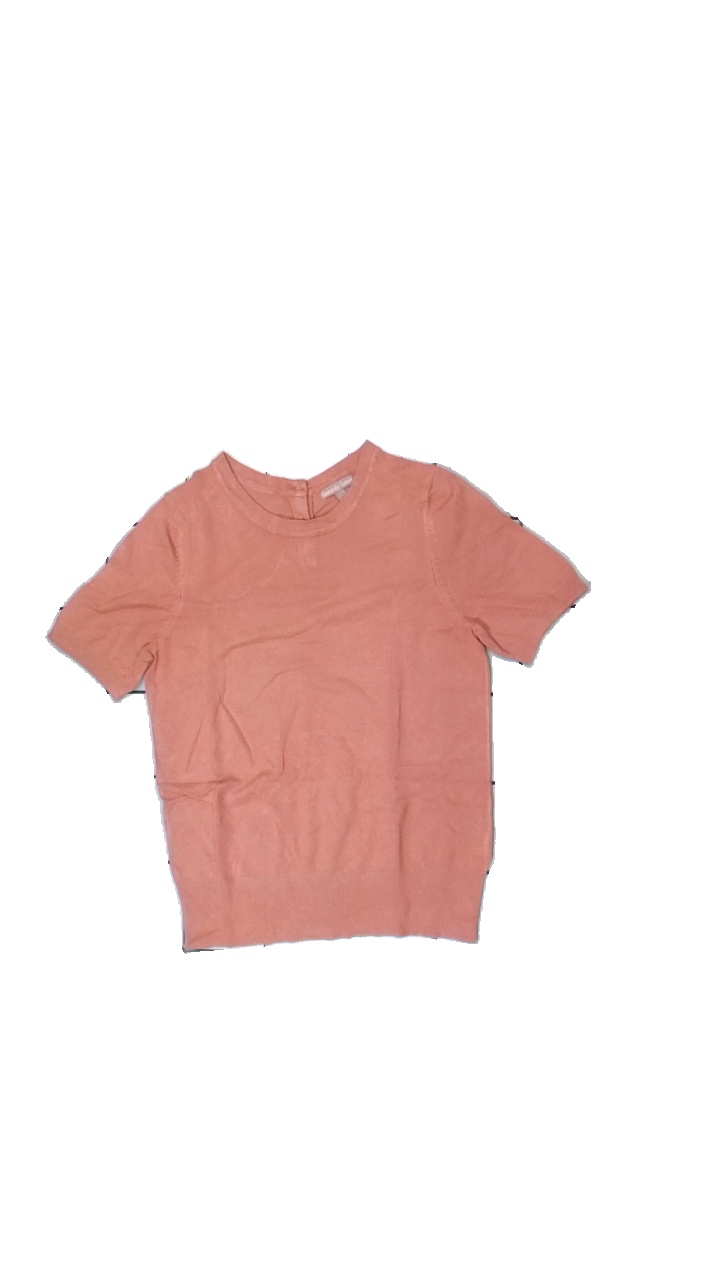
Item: T-shirt (Ladies)
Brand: Missing
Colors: Pink
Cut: Regular, C-collar
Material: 82% viscose, 18% nylon
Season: All
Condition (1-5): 3
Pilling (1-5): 1
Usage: Export
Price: <50